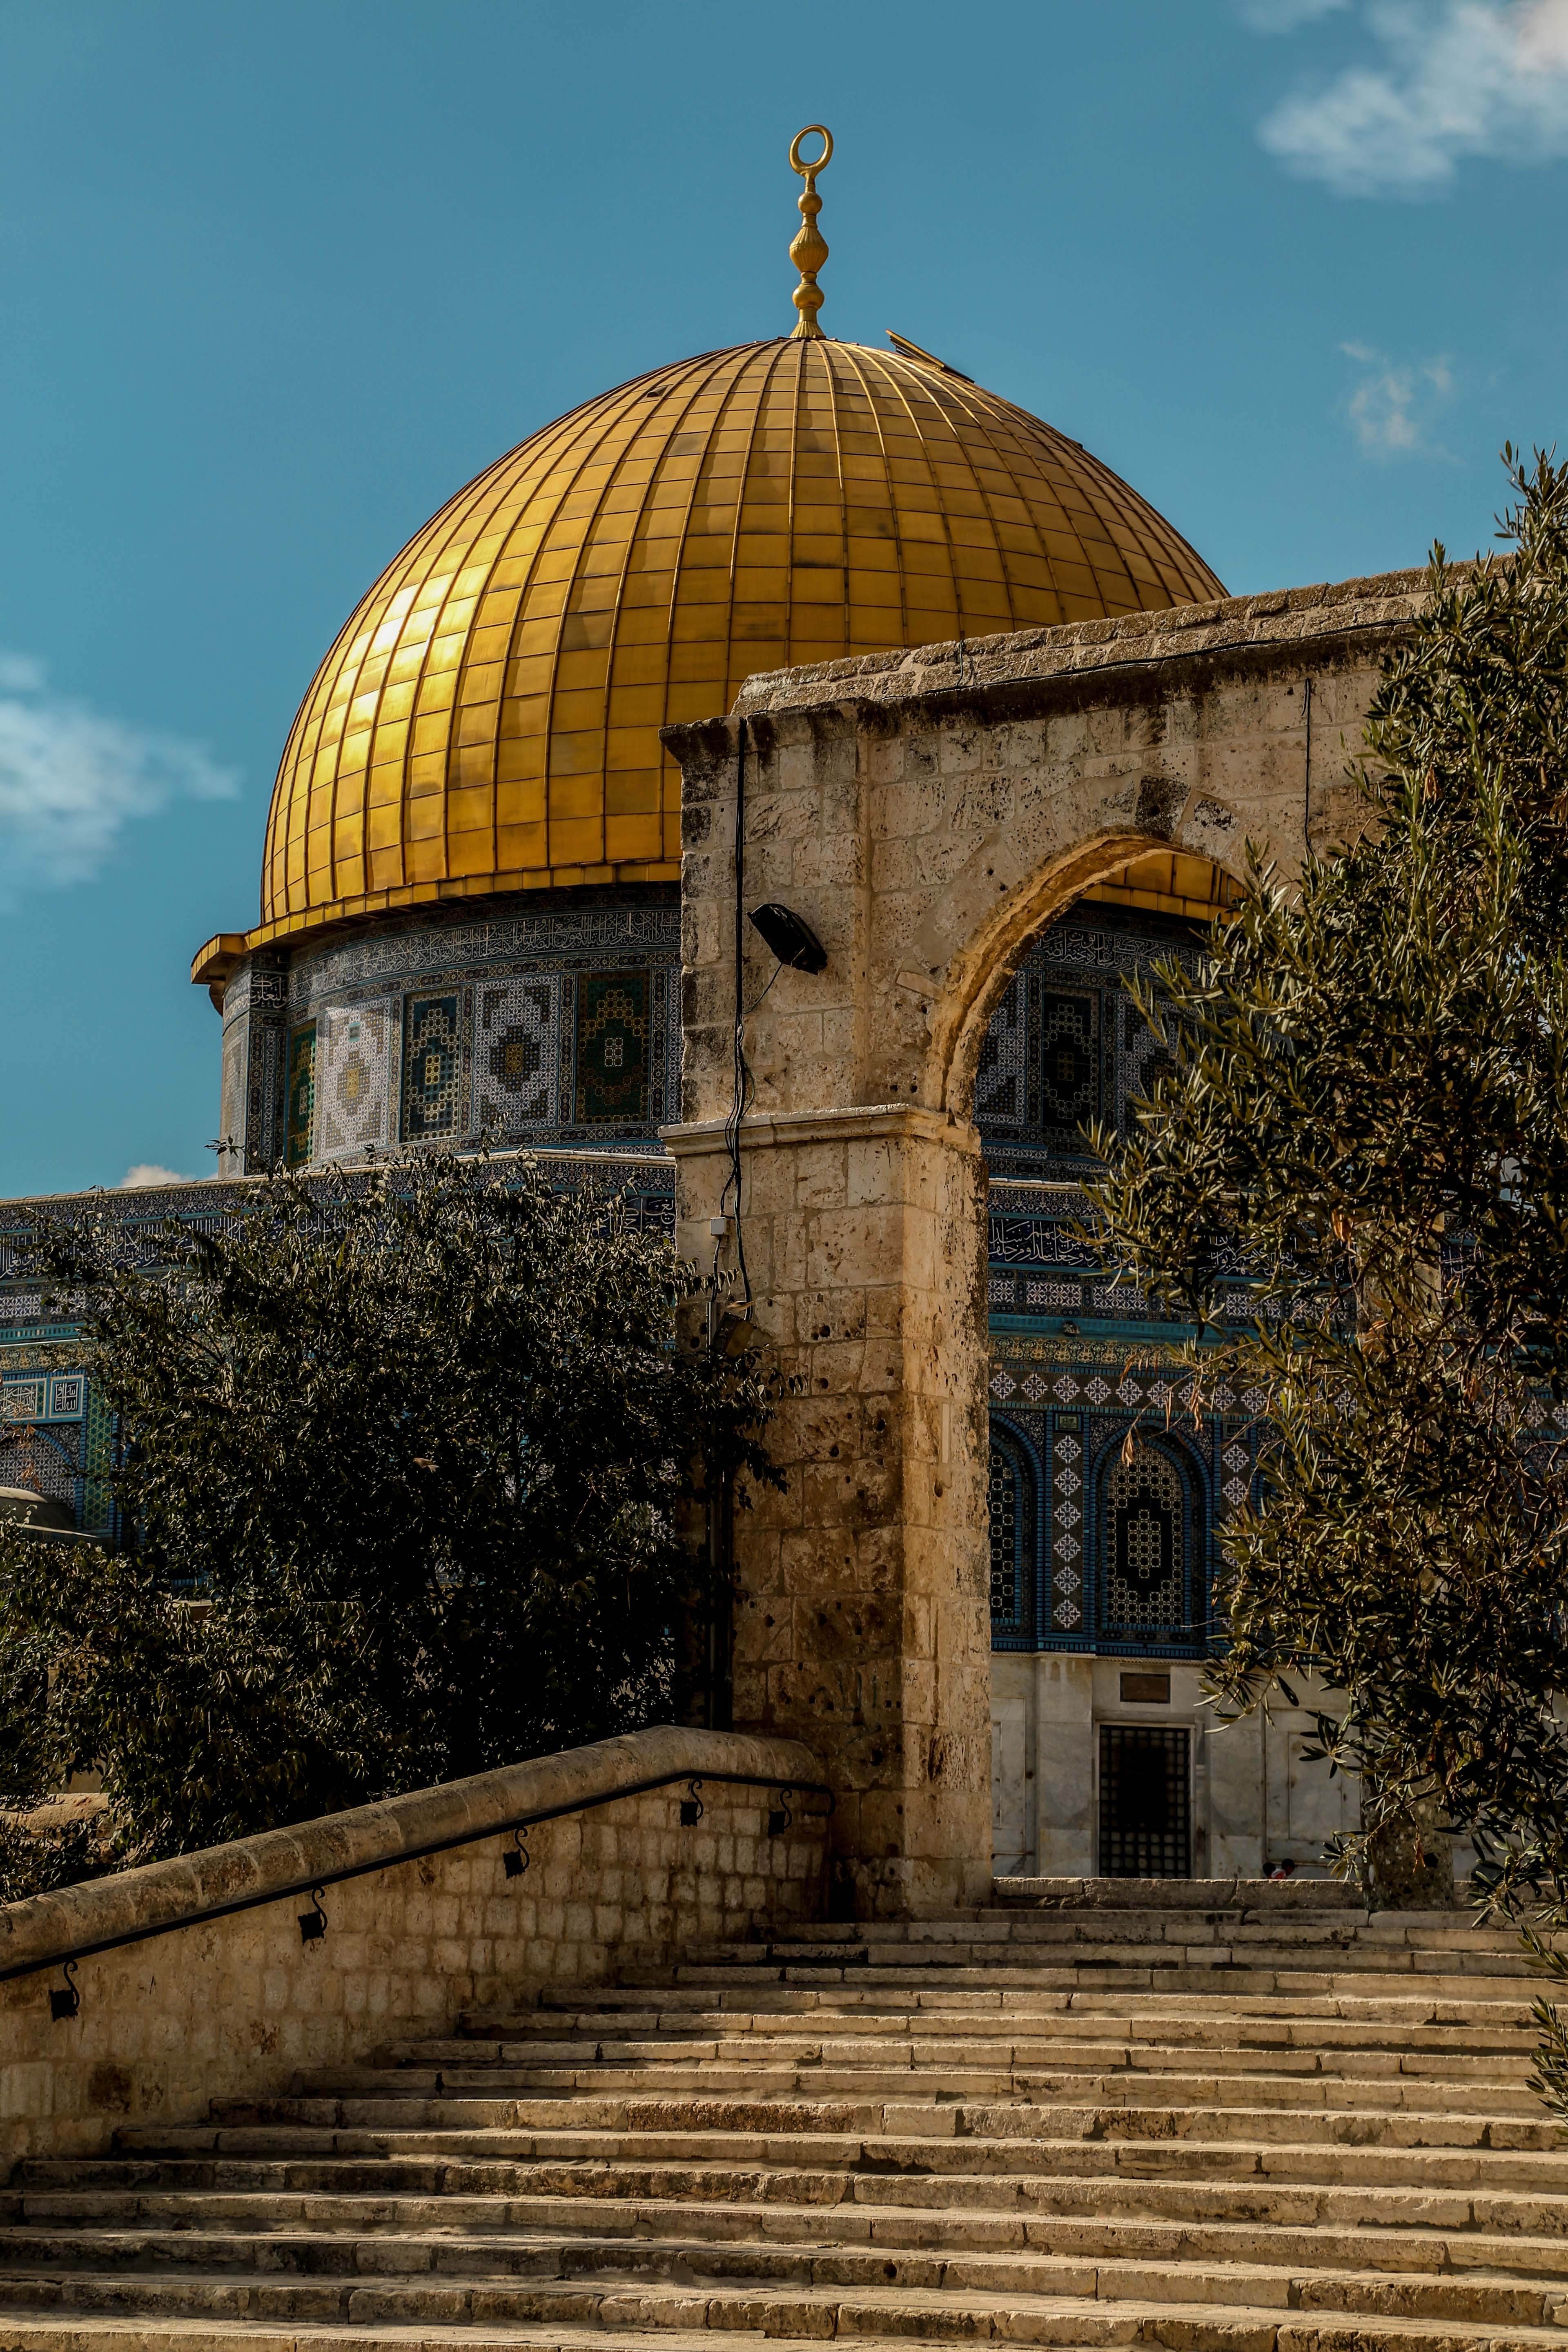
architecture, building, landmark, fortification, old city, place of worship, temple, mosque, islam, dome, jerusalem, muslim, al aqsa, ancient history, bayt al muqaddas